Cape Dezhnyov

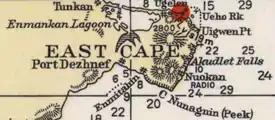
Detail of a USCGS chart from 1937 showing Cape Dezhnev (East Cape) with the historical villages Tunkan, Uelen (Ugelen), Naukan (Nuokan), Enmitahin, and Dezhnevo (Port Dezhnev) marked. The shape of the cape is somewhat distorted in this map.

The Cape Dezhnev peninsula, (or East Cape, as it was then generally called) was a center for trade between American (and other) whalers and the fur traders and the native Yupik and Chukchi people of the coast in the late 19th and early 20th centuries. In the early years, ships would call at Uelen to trade for furs produced along the arctic coast. Subsequently, there were established trading stations at Uelen and Deshnevo (Chukchi name Keniskun; Yupik Kaniskak). When a source of that period speaks of stopping or trading at East Cape, either of these locations may be meant, or occasionally the Yupik village Naukan on the southeast shore of the cape, which had less trade because it lacked a good anchorage. Sources from that period sometimes speak of a village Emma-Town. Although this name may be derived from the nearby Yupik village Enmitahin (Chukchi for "end of the cliff") the name appears to refer to Keniskun (where the traders were) or perhaps to both villages together. Of the four historical villages on the cape itself, only Uelen is still inhabited. Naukan was evacuated in 1958 with most of the occupants relocated to Nunyamo near Saint Lawrence Bay, Chukotka, and Keniskun was merged with Uelen a little earlier.